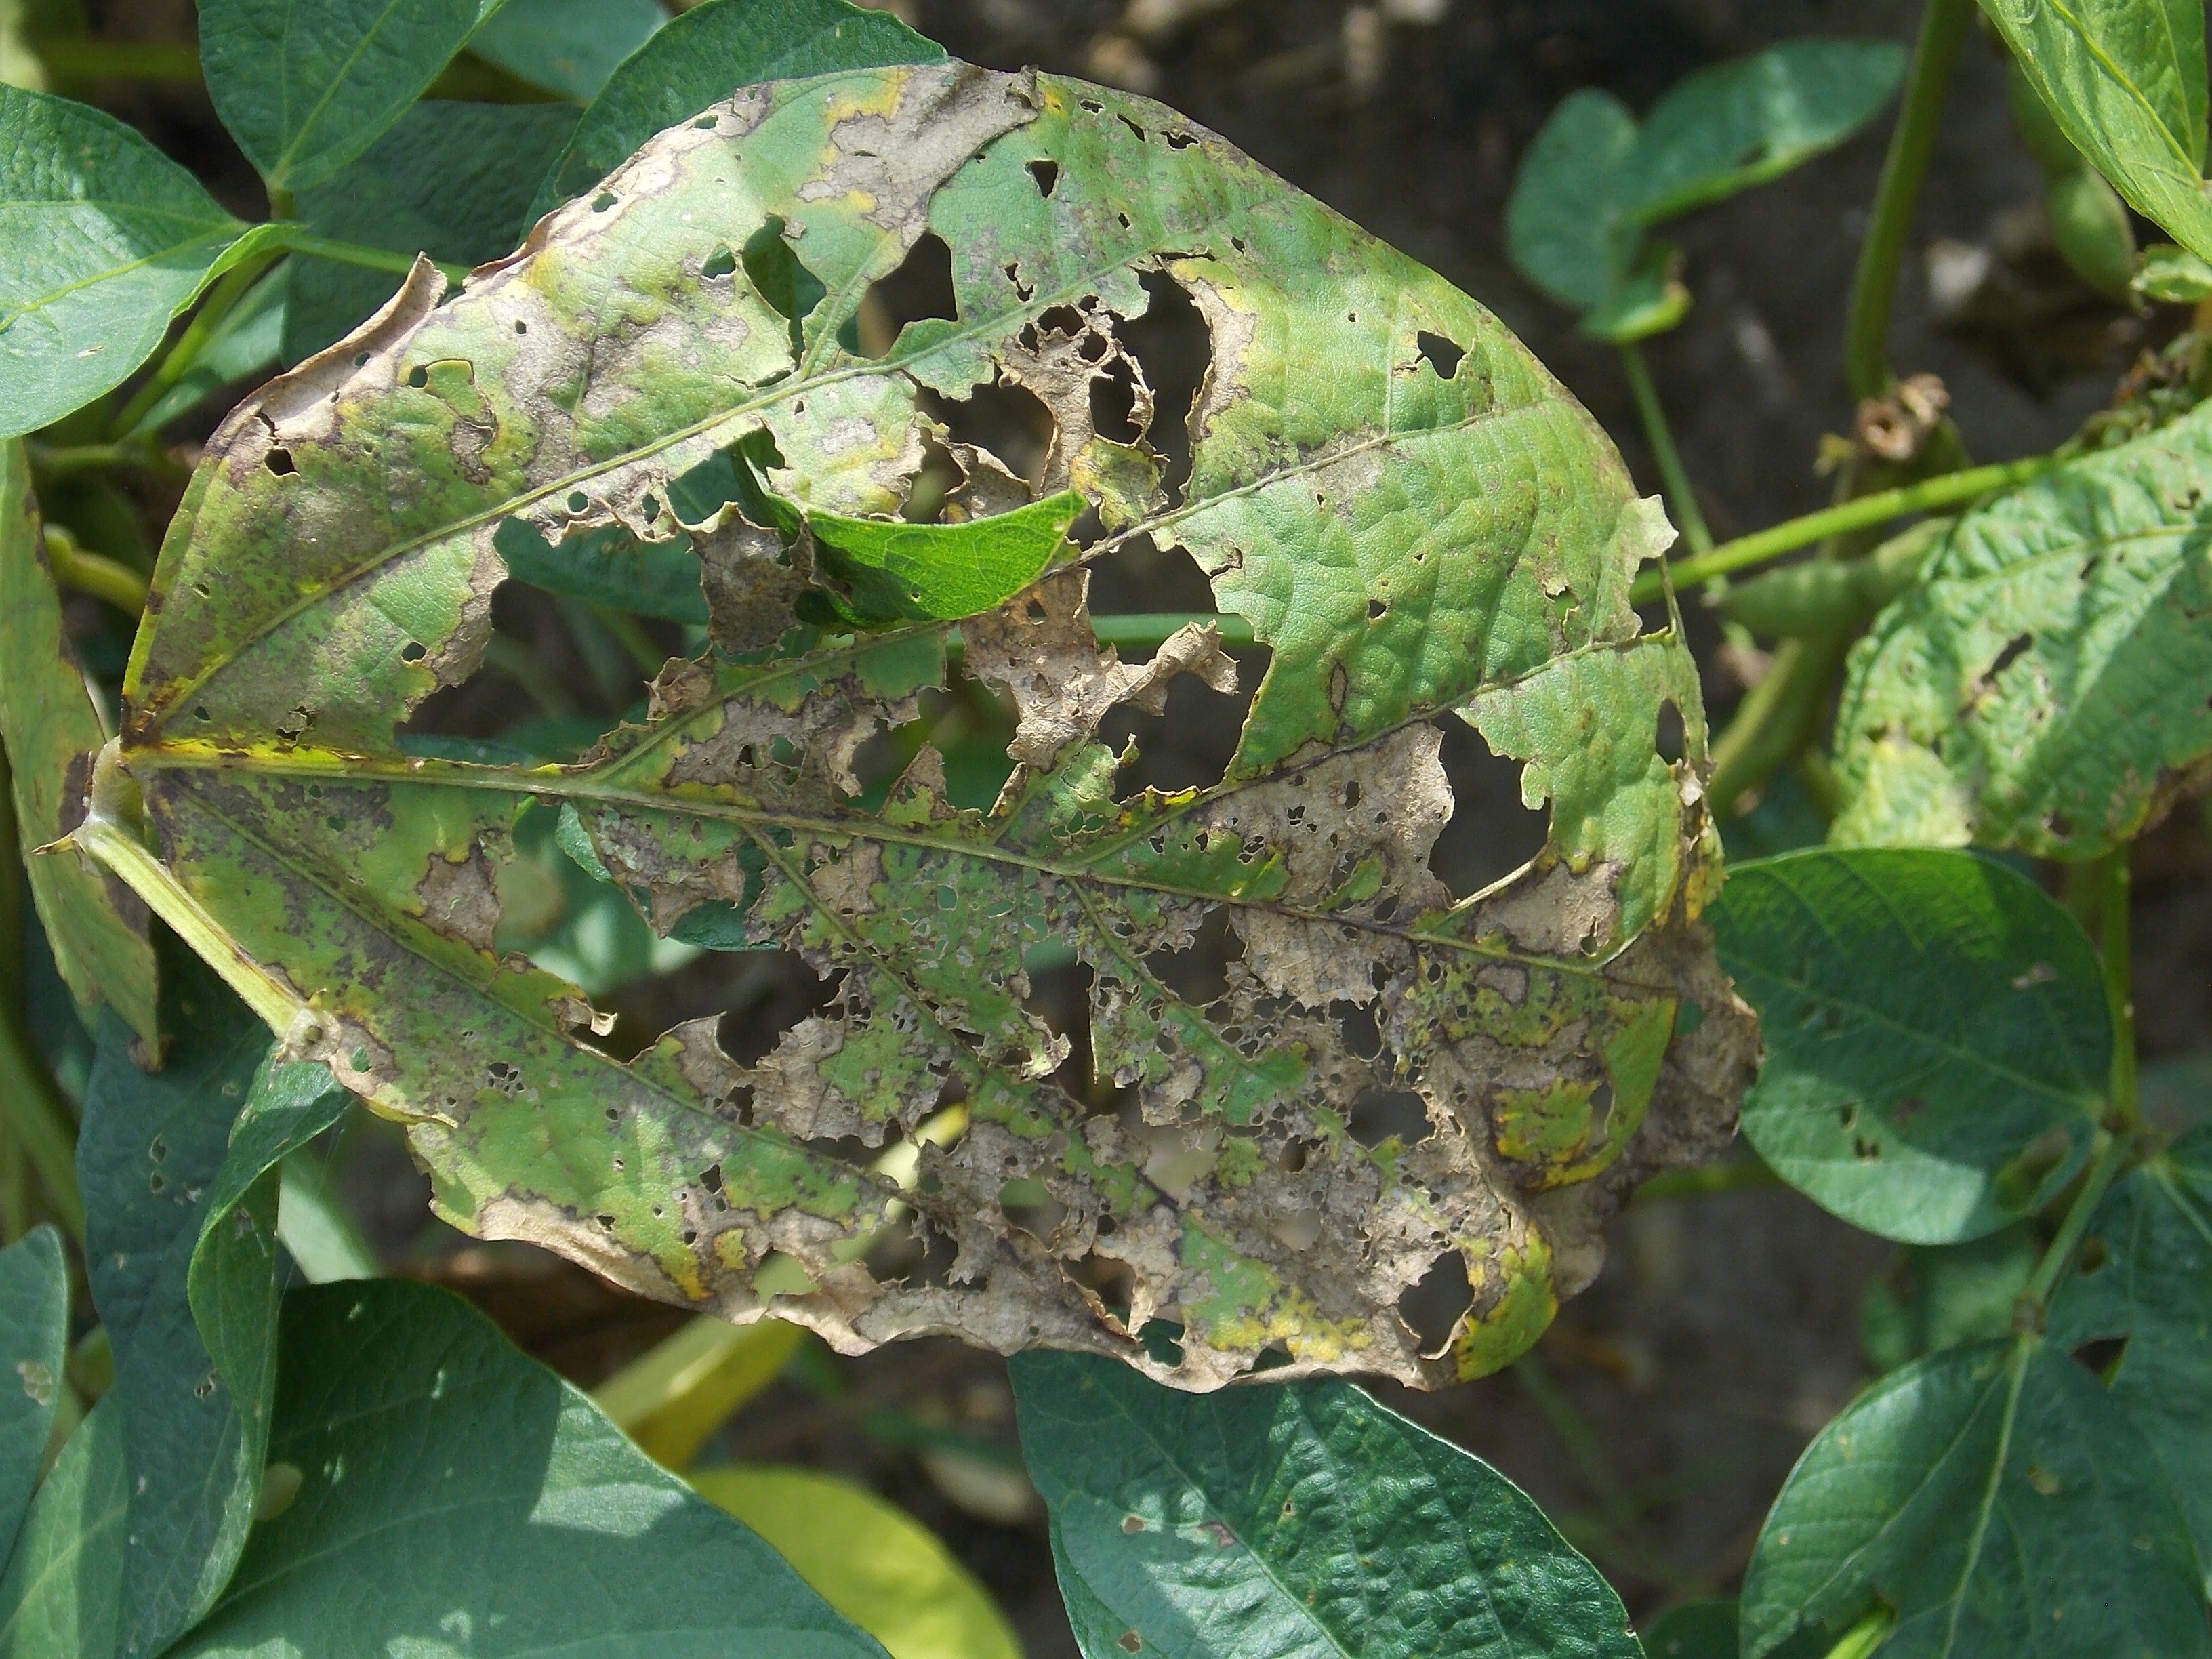
Label: Disease